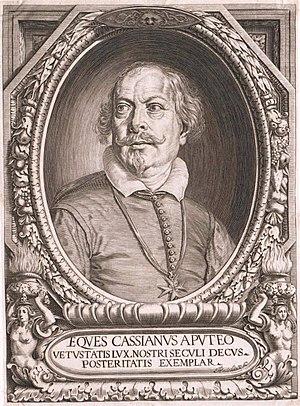
Nicolas Poussin, né au hameau de Villers, commune des Andelys, en juin 1594 et mort à Rome le 19 novembre 1665, est un peintre français du XVIIᵉ siècle, représentant majeur du classicisme pictural. Il est formé à Paris, mais il est surtout actif à Rome à partir de 1624. Il a peint aussi bien des scènes d'histoire que religieuses, mythologiques, mais aussi des paysages animés. Il a répondu à quelques commandes destinées à des églises, mais il est surtout connu pour des tableaux de taille moyenne destinés à quelques amateurs italiens ou français auxquels il reste fidèle tout au long de sa vie. Sa renommée lui permet de devenir peintre du roi et de revenir en France entre 1640 et 1642. Il préfère finalement repartir à Rome où il réside jusqu'à sa mort. Il est l'un des plus grands maîtres classiques de la peinture française et, bien qu'ayant eu très peu d'élèves, son influence est considérable sur la peinture française, de son vivant et jusqu'à nos jours. Entre 220 et 260 tableaux lui sont attribués, ainsi que près de 400 dessins.
Cassiano dal Pozzo, né le 21 février 1588 à Turin et mort le 22 octobre 1657 à Rome, est un érudit italien et un mécène des arts. Secrétaire du cardinal Francesco Barberini, il était aussi antiquaire, collectionnant les œuvres du classicisme romain. Il était aussi un ami de longue date et mécène de Nicolas Poussin qu'il a aidé lorsque ce dernier est arrivé à Rome. Poussin, dans une lettre, a en effet déclaré qu'il était « un disciple de la maison et du musée de cavaliere dal Pozzo ». Docteur ayant un intérêt pour la proto-science de l'alchimie, correspondant de personnes connues comme Galilée, collectionneur de livres et maître en dessins, dal Pozzo était un lien majeur dans le réseau de scientifiques européens.